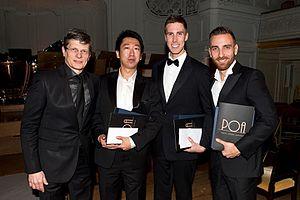
Lauréats hommes de POA 2014
Paris Opera Awards est un concours international de chant lyrique, sous le patronage de la Représentation en France de la Commission européenne qui est initié sur le Web et clos par une soirée de gala final à la Salle Gaveau à Paris.